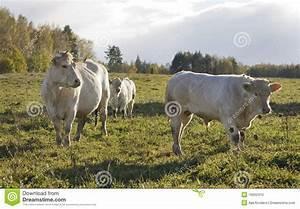
cow